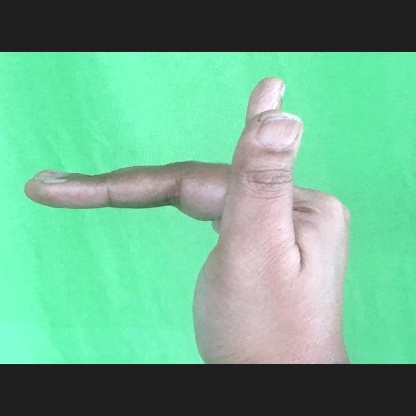
Mudra: Mrigasirsha